Belgradkapı

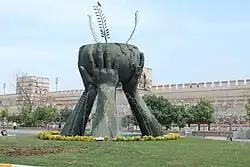
Belgradkapı Memorial

The main axis of the quarter is the avenue with the same name that runs between Yedikule and Silivrikapı. Recently, many ancient sarcophagi have been discovered in Belgradkapı, in archeological excavations.